Seto Inland Sea Folk History Museum

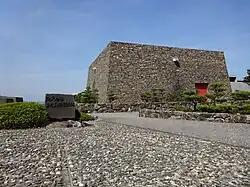

The is a prefectural museum in Takamatsu, Japan, dedicated to the history and culture of the Seto Inland Sea and Setouchi region. It was established in 1973, and since 2008 has operated as an annex of The Kagawa Museum. The collection of some 22,000 items includes 5,966 that have been collectively designated as three Important Tangible Folk Cultural Properties. The museum building, located on the within the Setonaikai National Park, and designed by athlete-architect Tadashi Yamamoto, won an AIJ Prize.